Pontifical Lombard Seminary

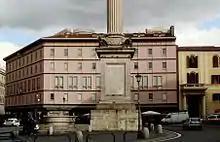
The Pontifical Lombard Seminary on the Piazza di Santa Maria Maggiore

The Pontifical Lombard Seminary of Saints Ambrose and Charles in Urbe (Italian: ) is an ecclesiastical institution that serves as a residence for and trains diocesan priests who have been sent to Rome by their bishop to pursue an advanced degree or follow a specialized course of study at one of the pontifical universities there.